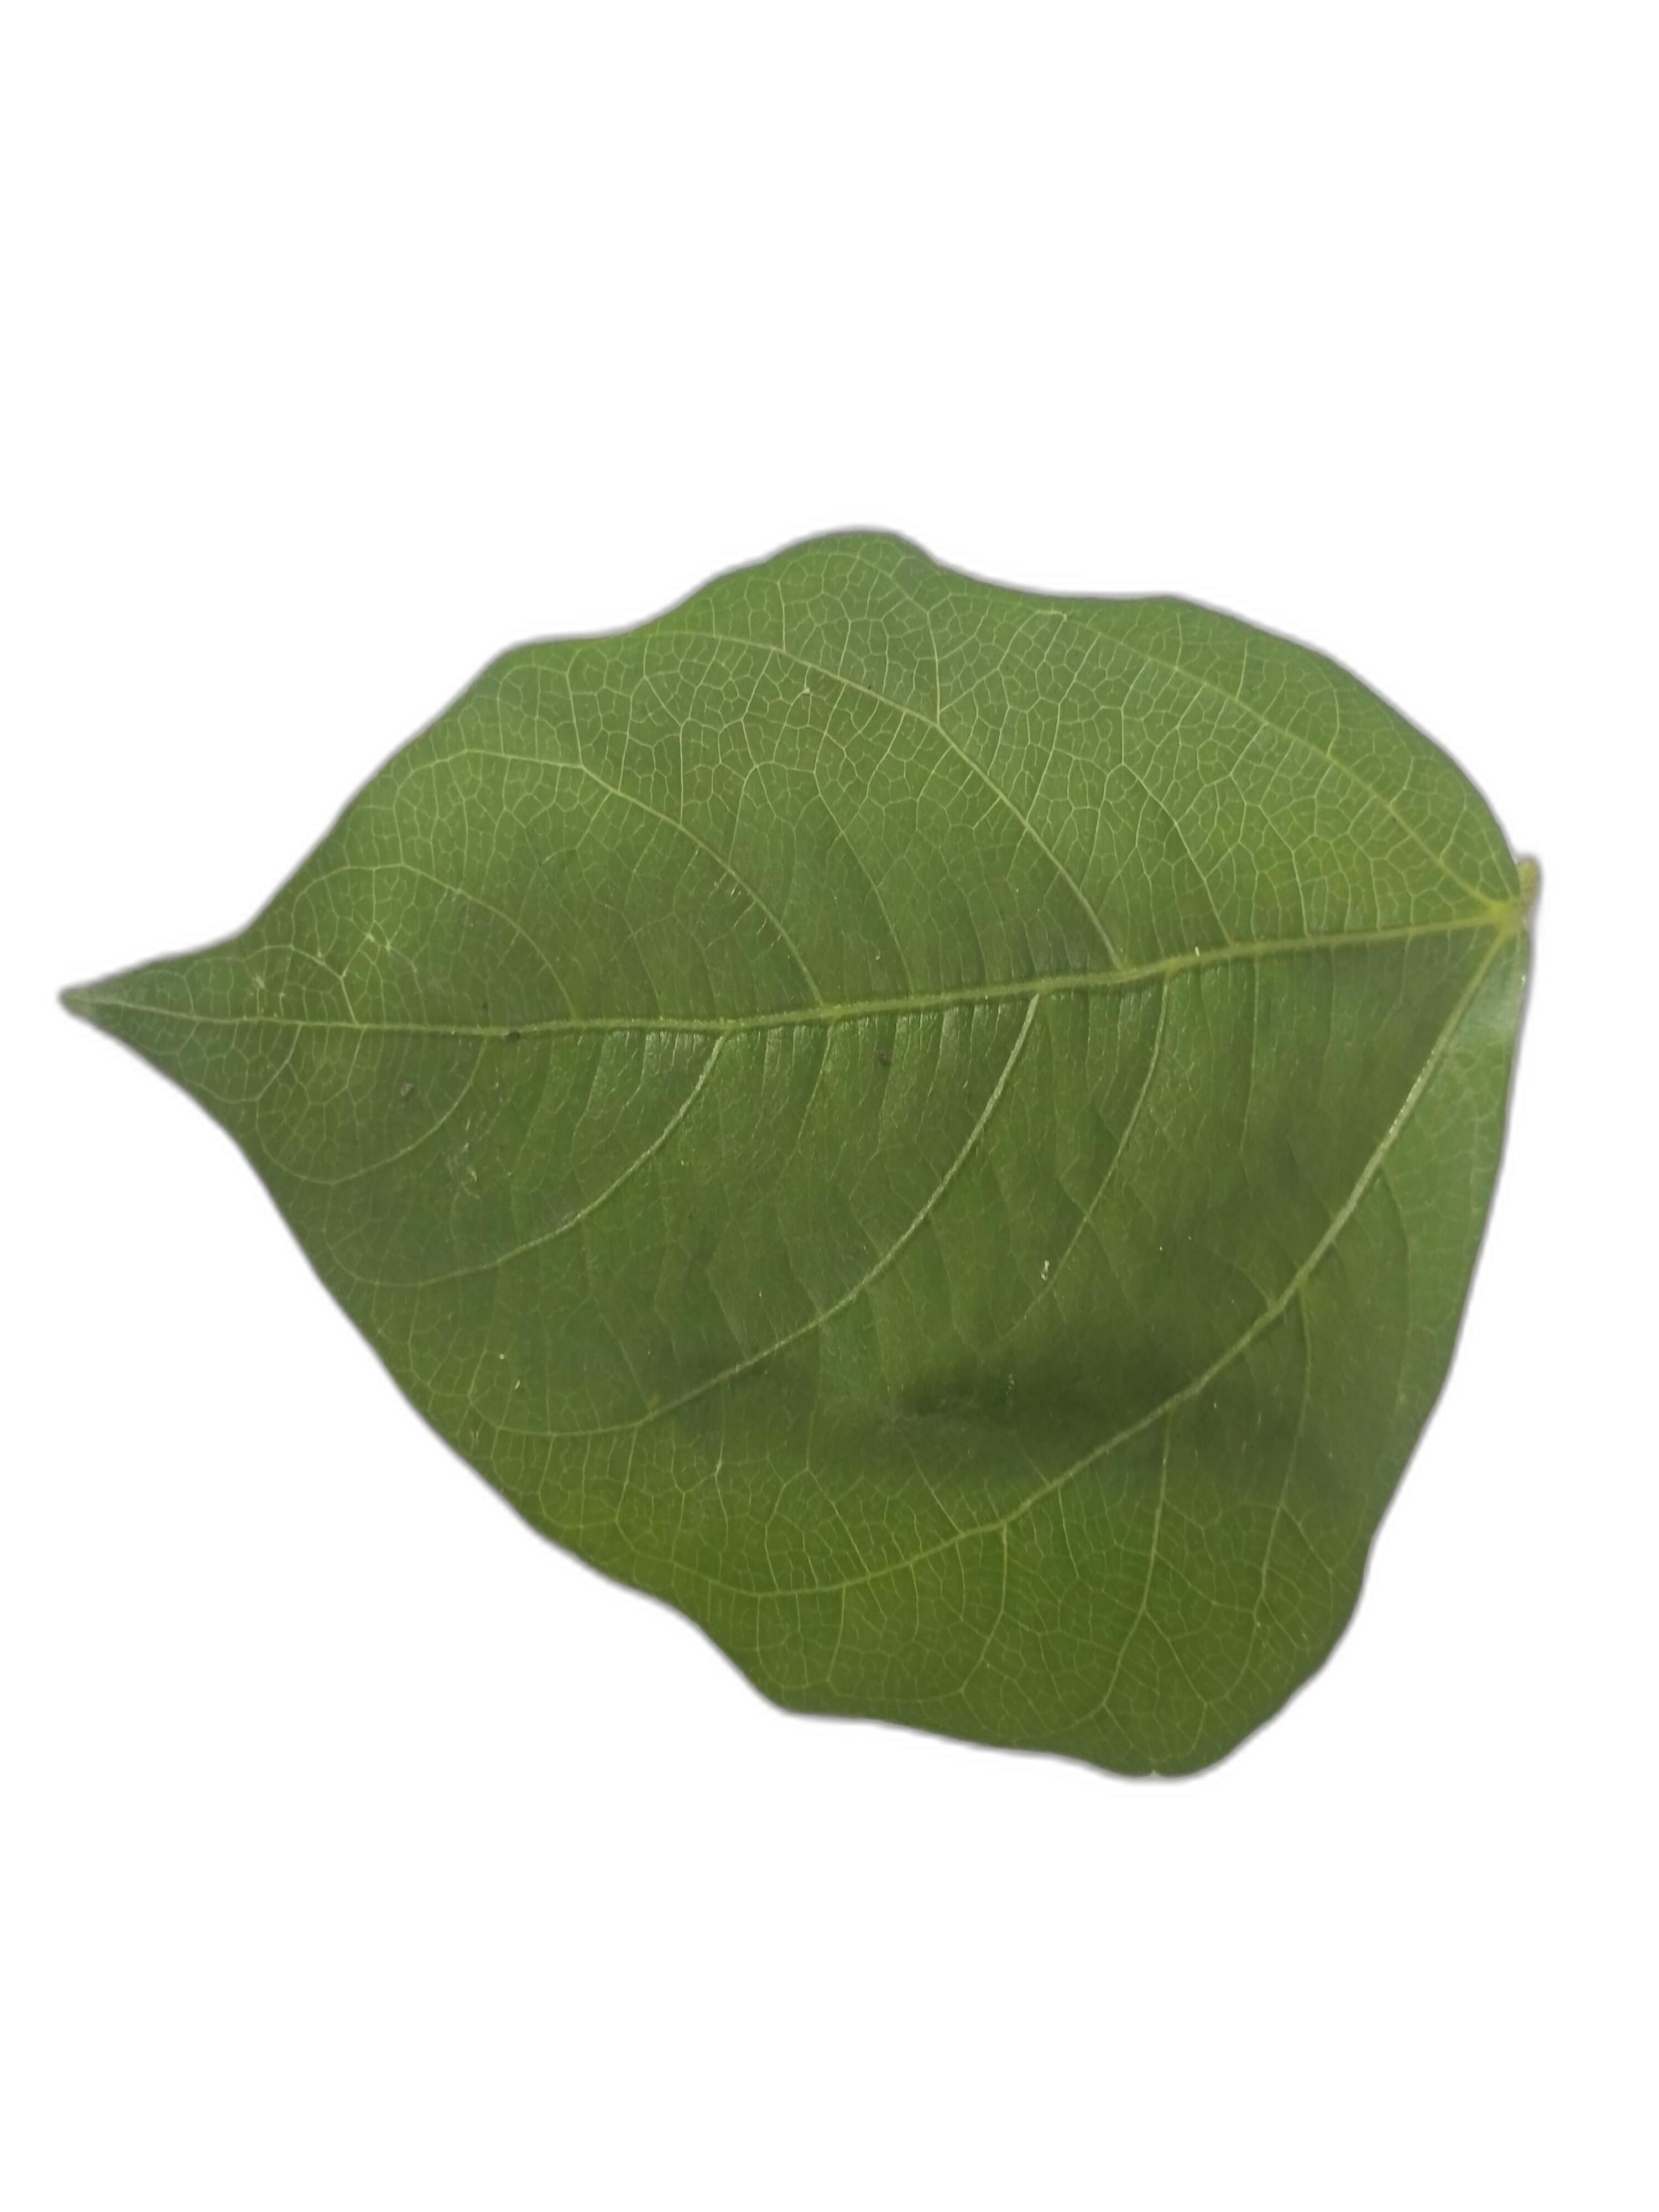
Label: Healthy